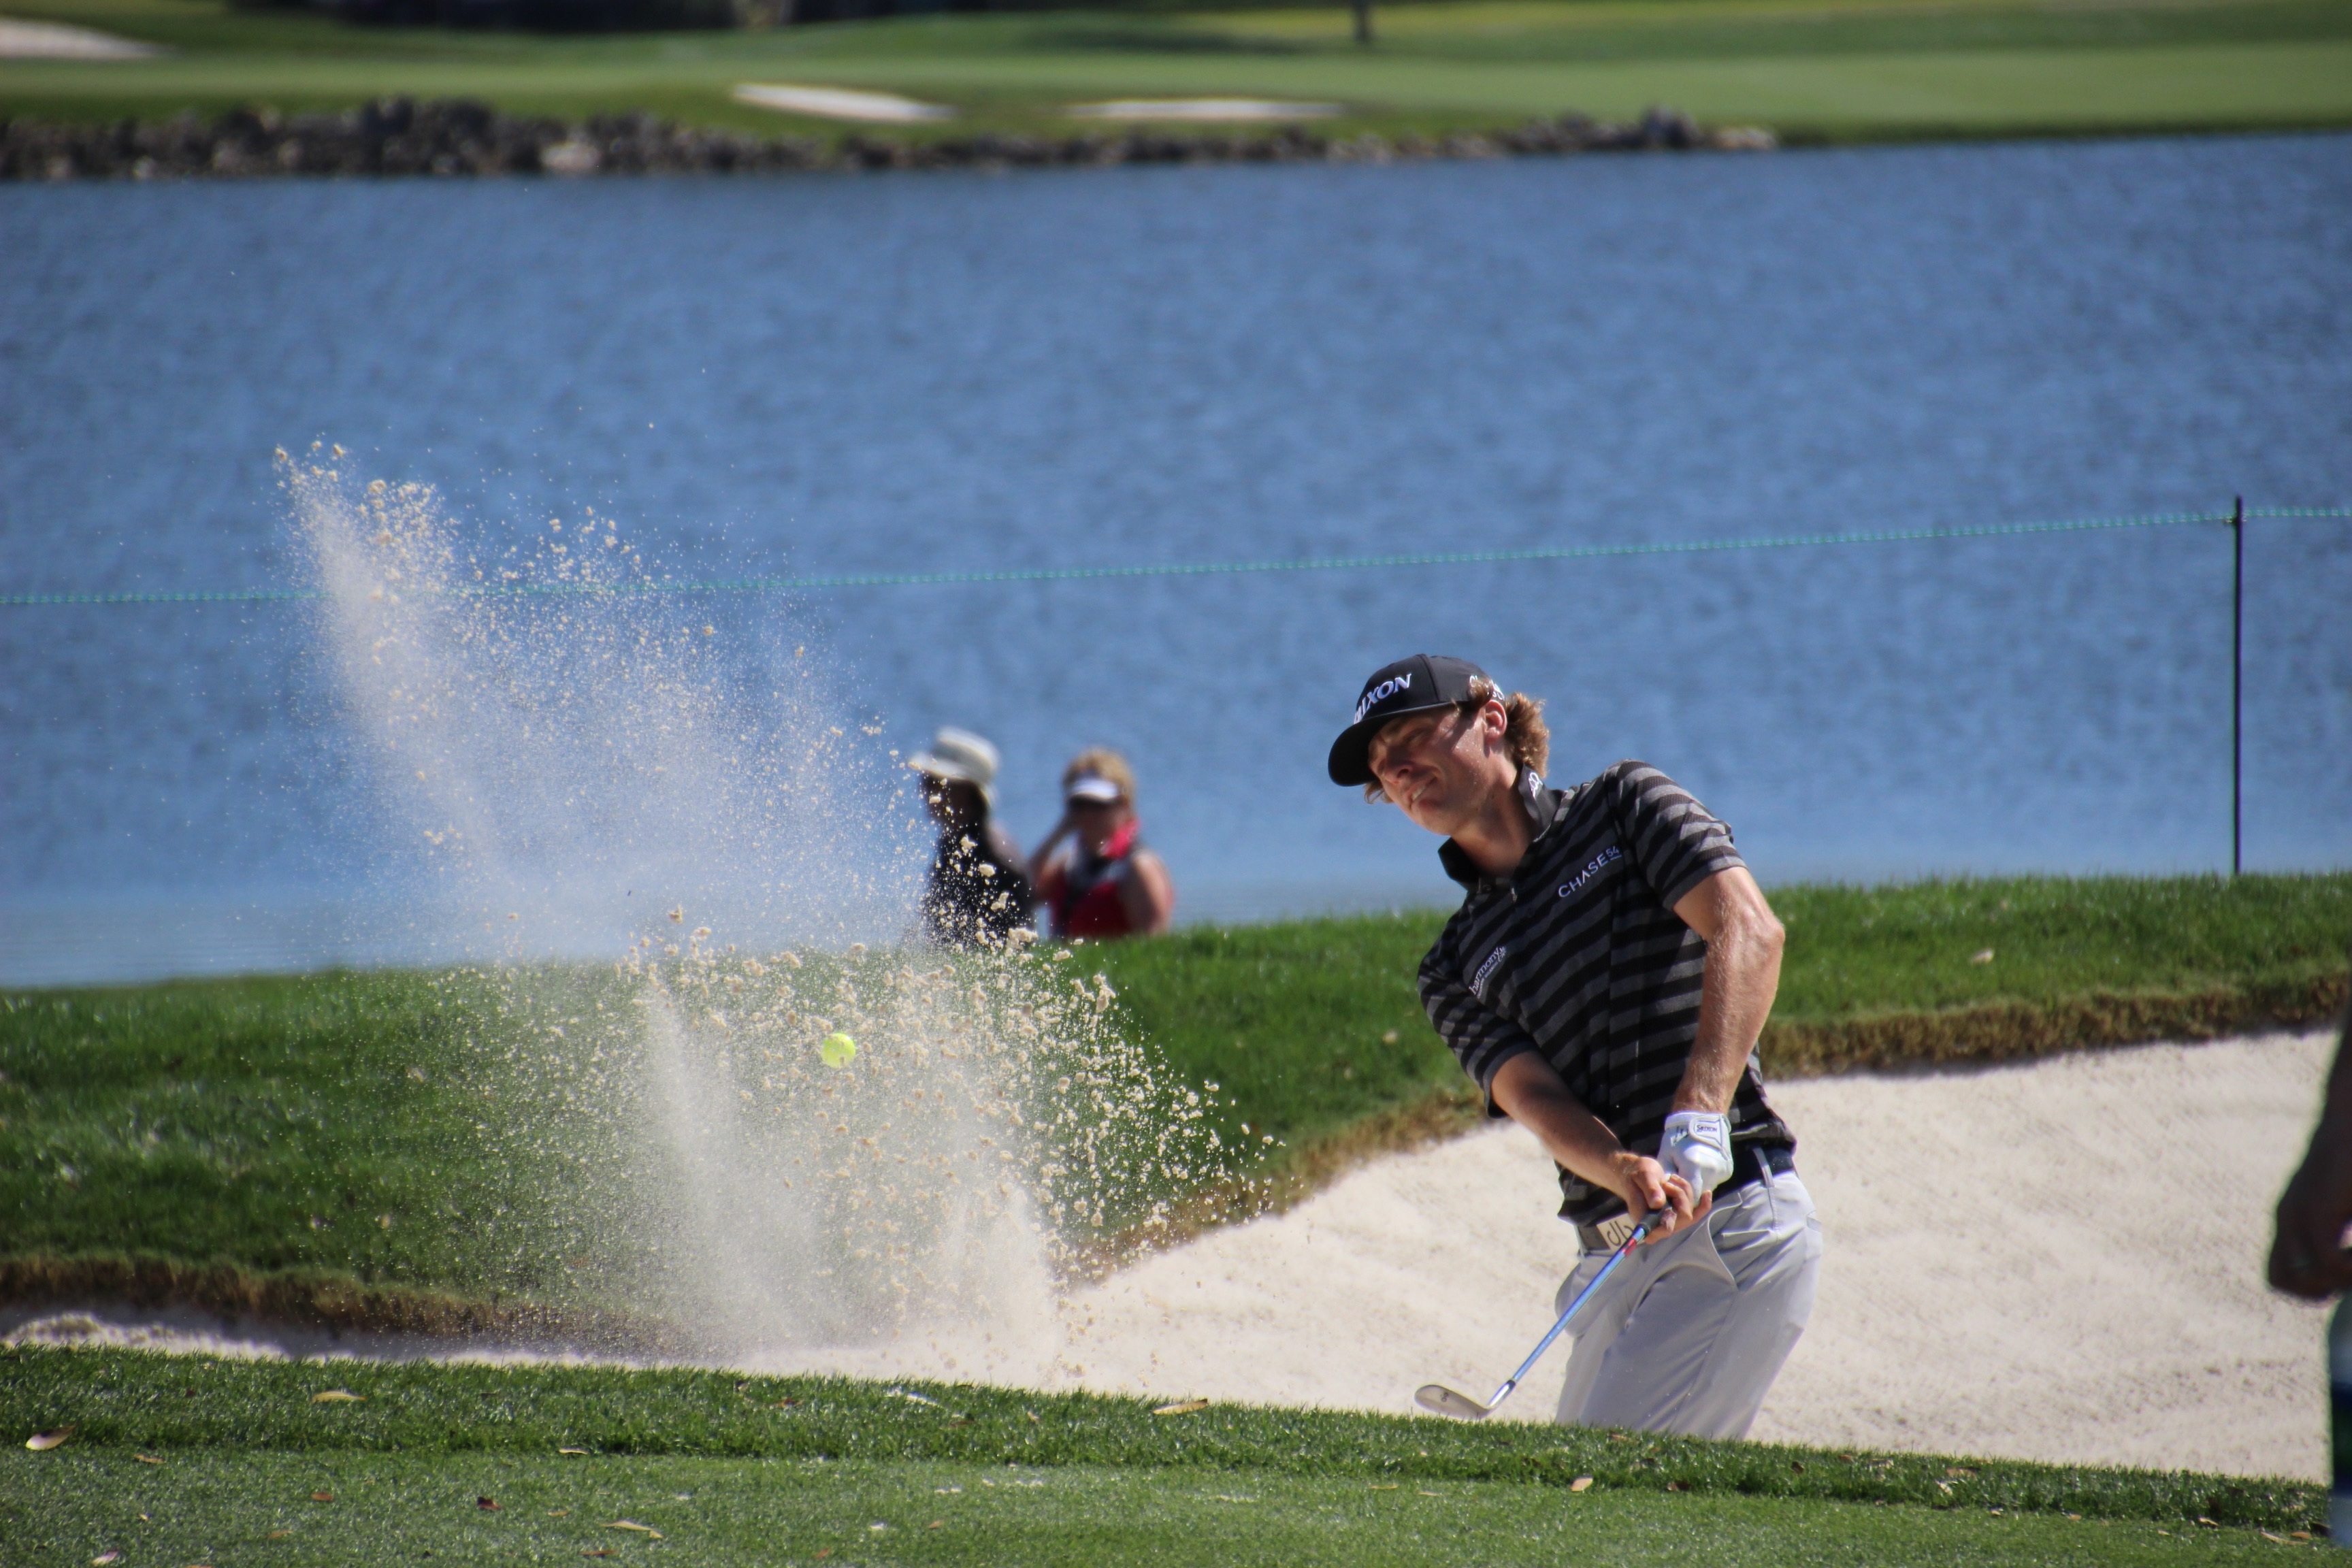
recreation, extreme sport, golf, golf course, golf ball, wakeboarding, race, sports, concentration, sand trap, golf equipment